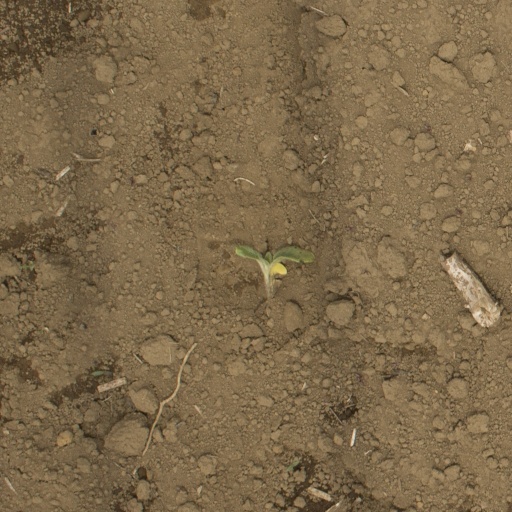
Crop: Jerusalem artichoke